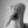
ASL letter: Q